Answer in natural language. How many FloorLamps are visible in the scene? Choose between the following options: 3, 5, 1, 0 or 4
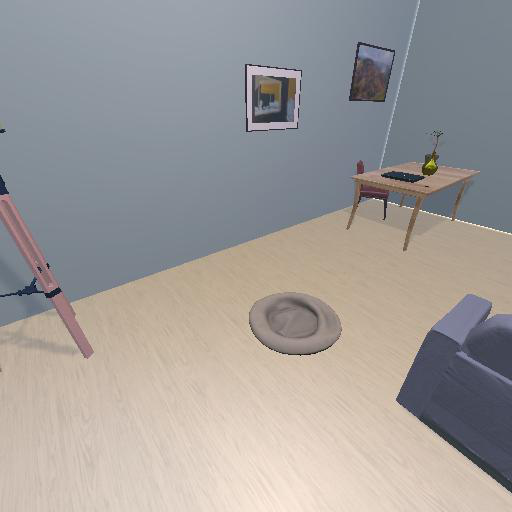
<answer>1</answer>